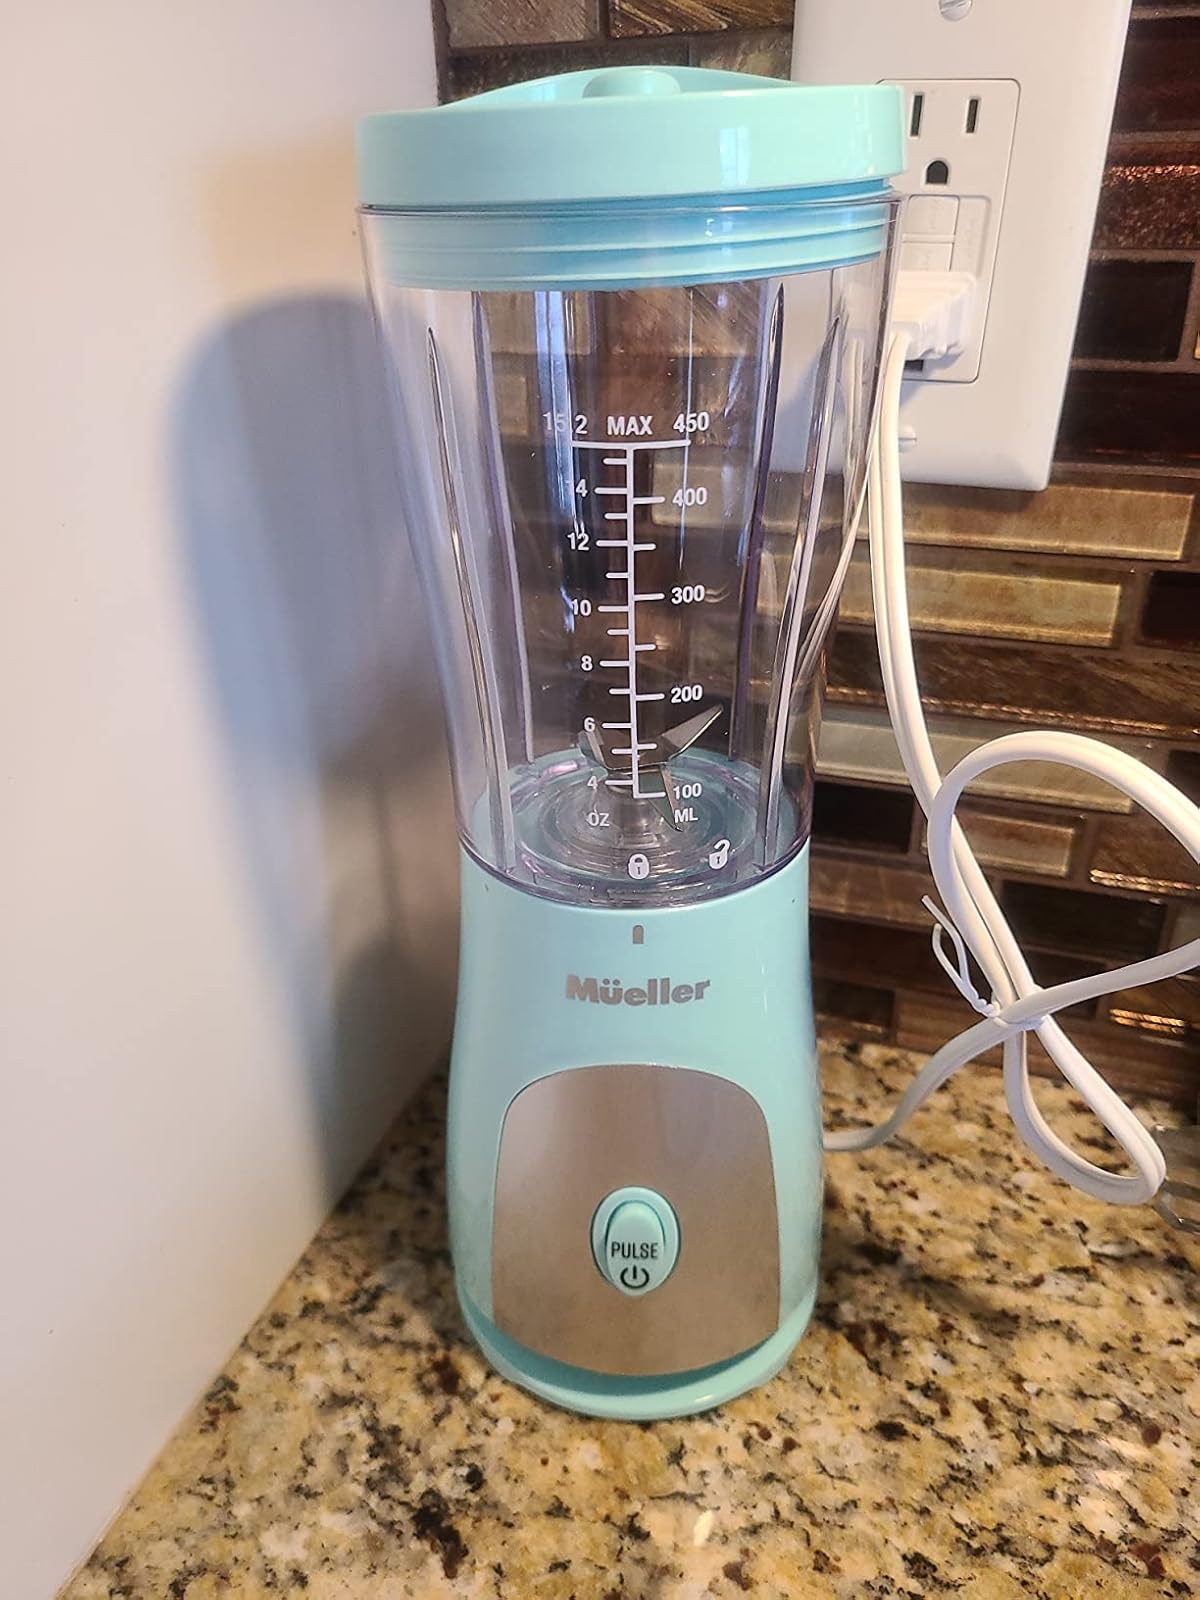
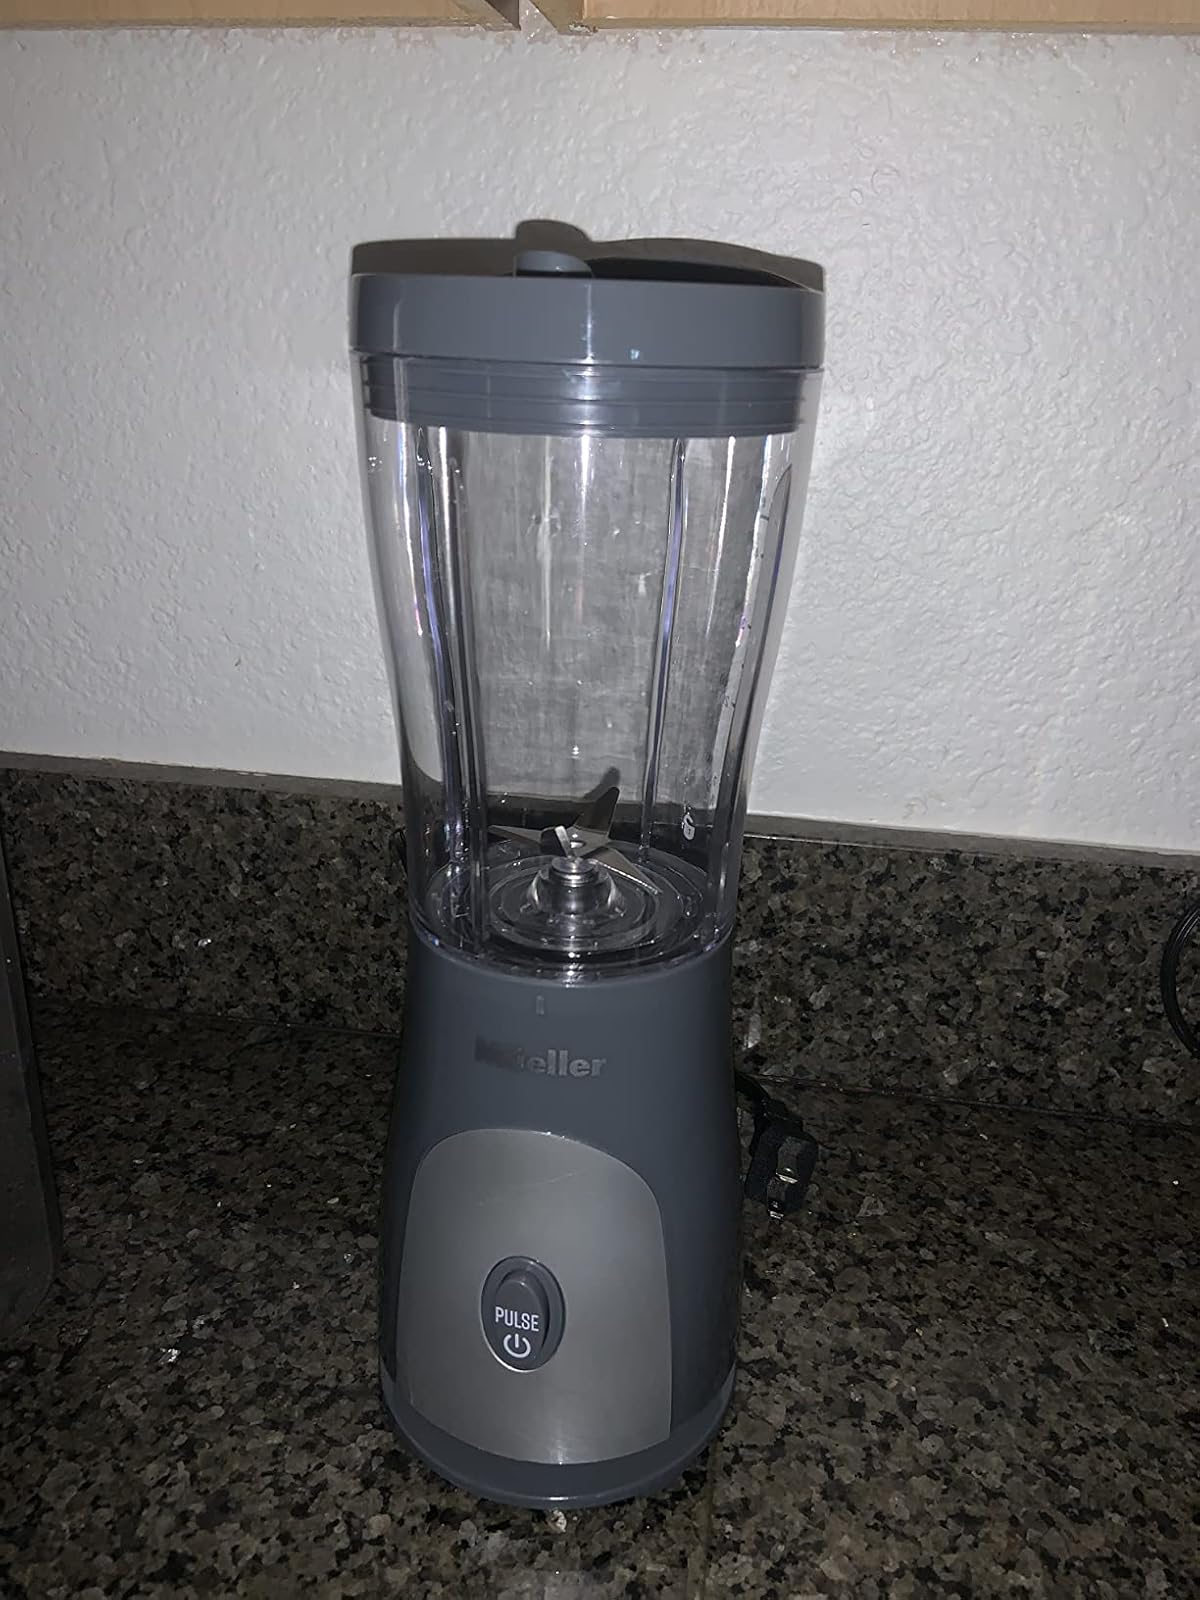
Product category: items_blender
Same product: no